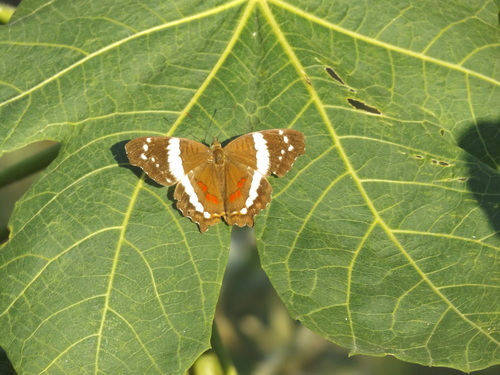
Scientific name: Anartia fatima
Common name: Banded peacock
Family: Nymphalidae
Order: Lepidoptera
Pollinator type: Primary pollinator
Habitat: Open areas and gardens
Geographic range: South America
Conservation status: Least Concern